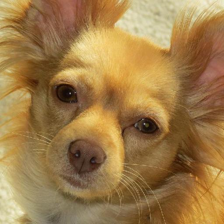
Label: animals